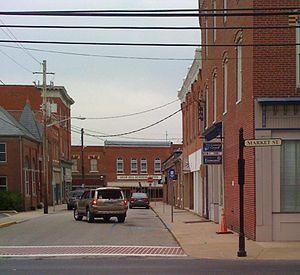
La ville de Snow Hill est le siège du comté de Worcester, situé dans l’État du Maryland, aux États-Unis. Sa population s’élevait à 2 103 habitants lors du recensement de 2010, estimée à 2 071 habitants en 2016.